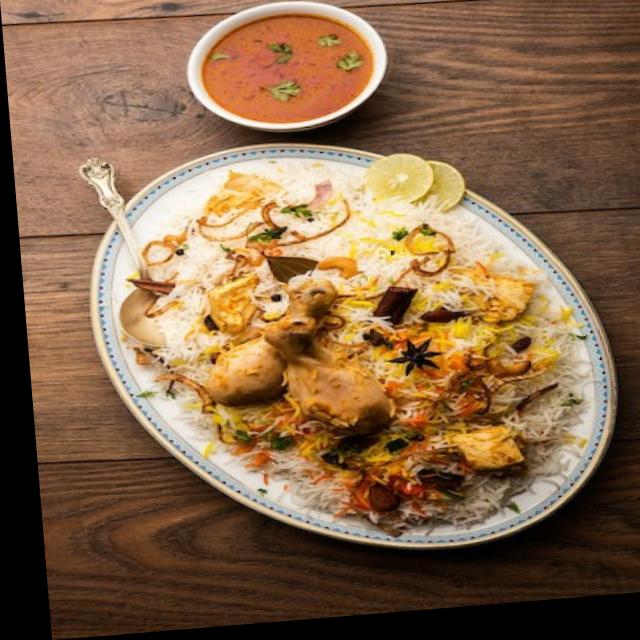
Dish: biryani